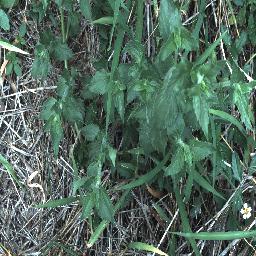
Label: siam_weed